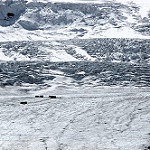
Scene: Outdoor